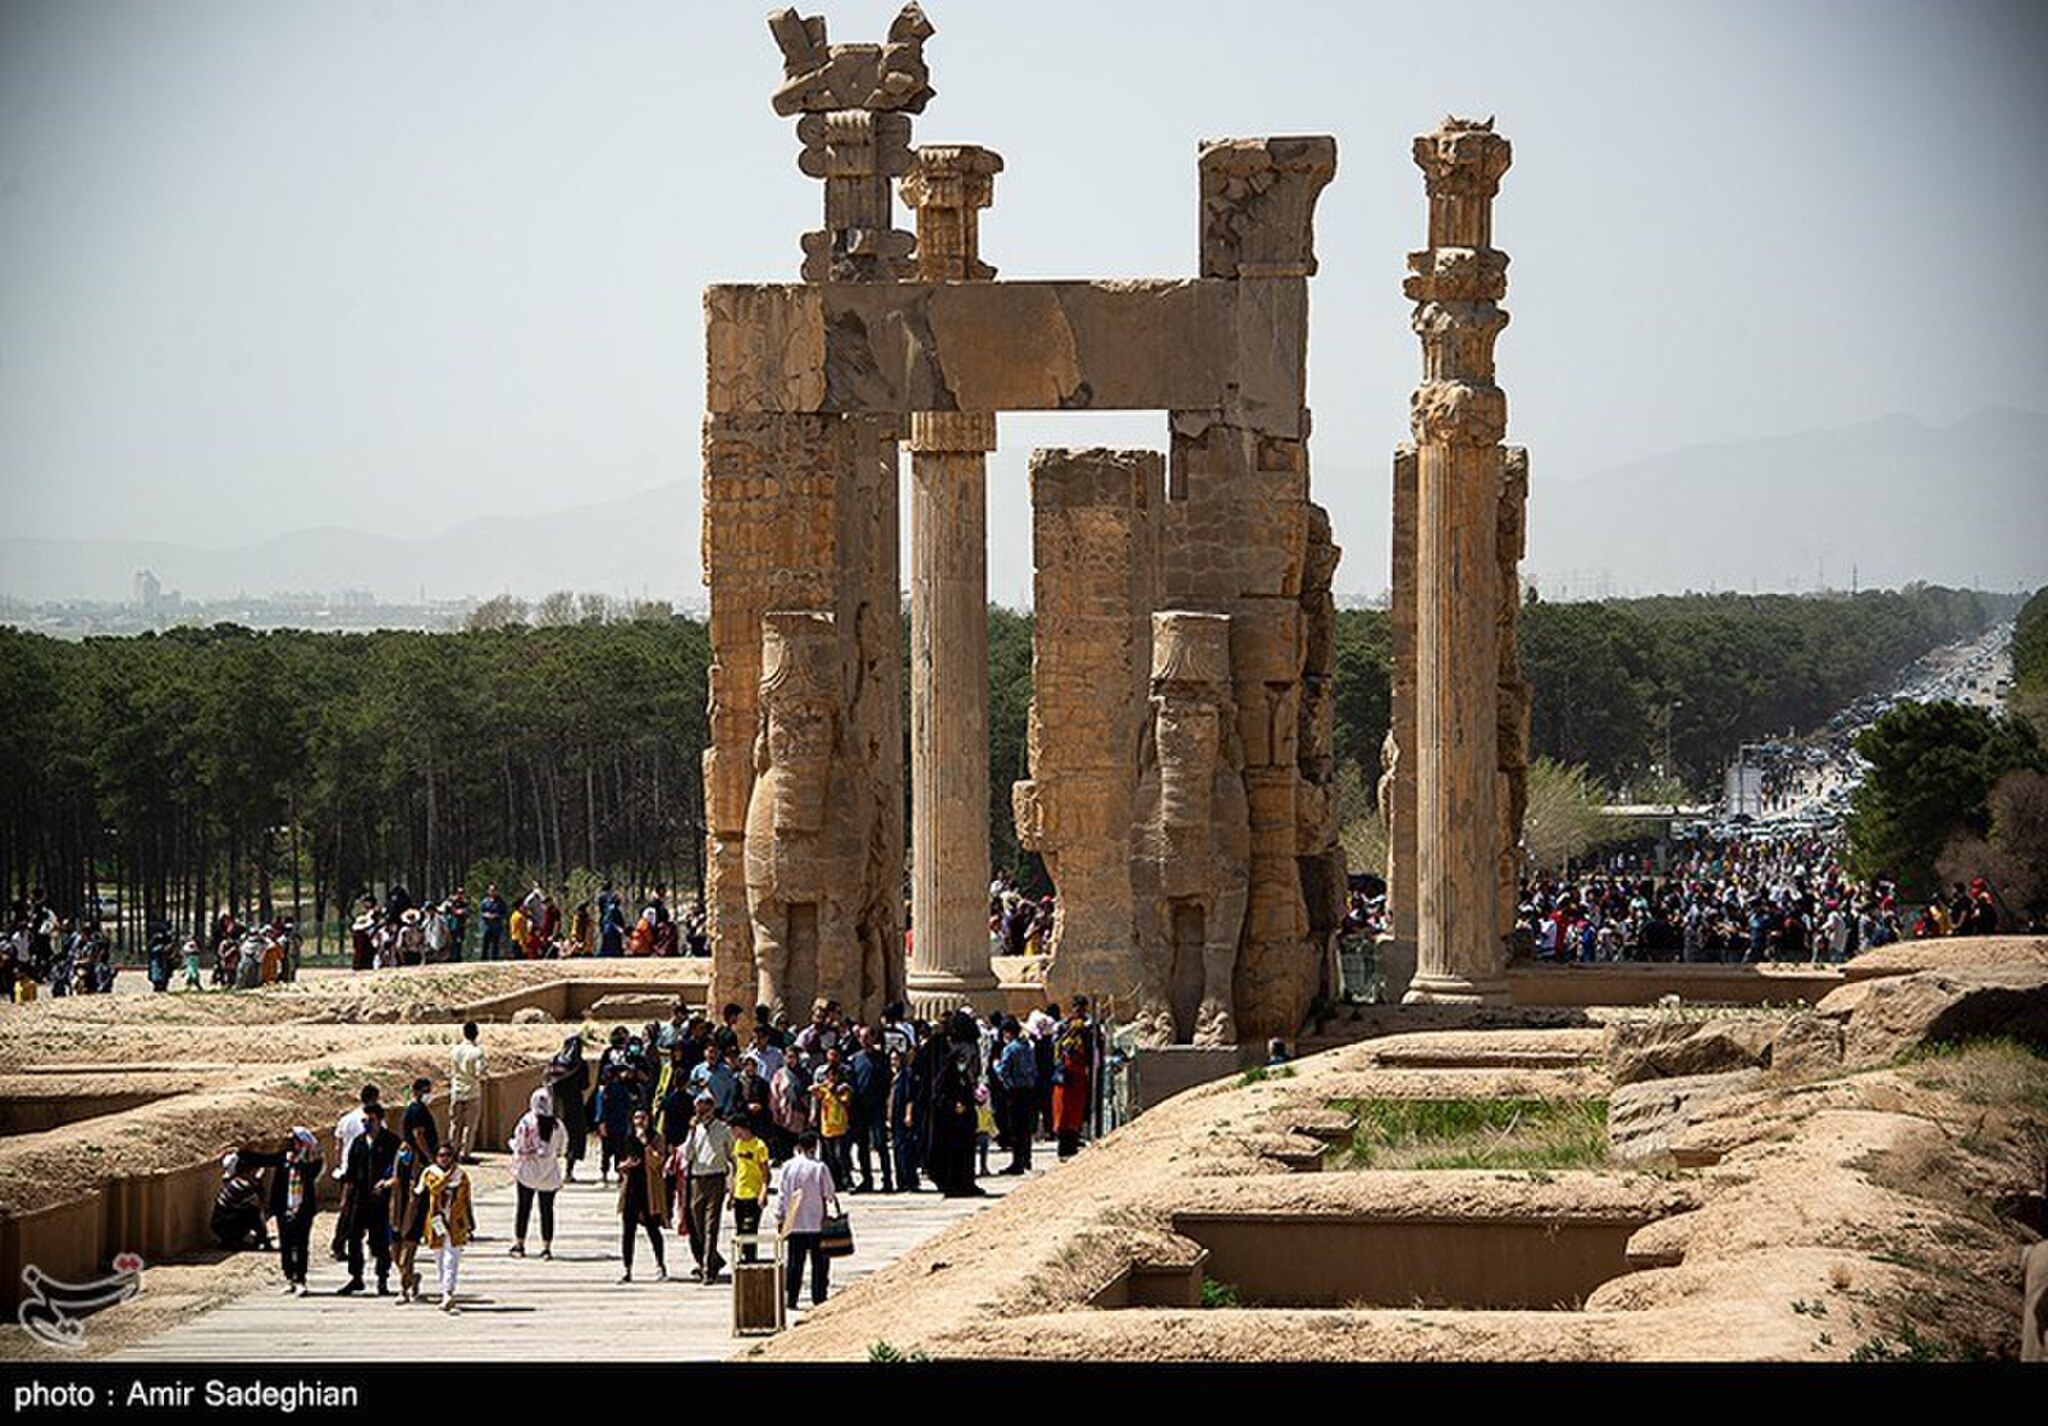
Title: Persepolis2022-03-25 15
Description: 2022 in Persepolis
Date: 2022-03-25
Categories: License review needed, Tasnimnews review needed, 2022 in Persepolis, Photos by Amir Sadeghian for Tasnim News Agency, Photos from Tasnim News Agency